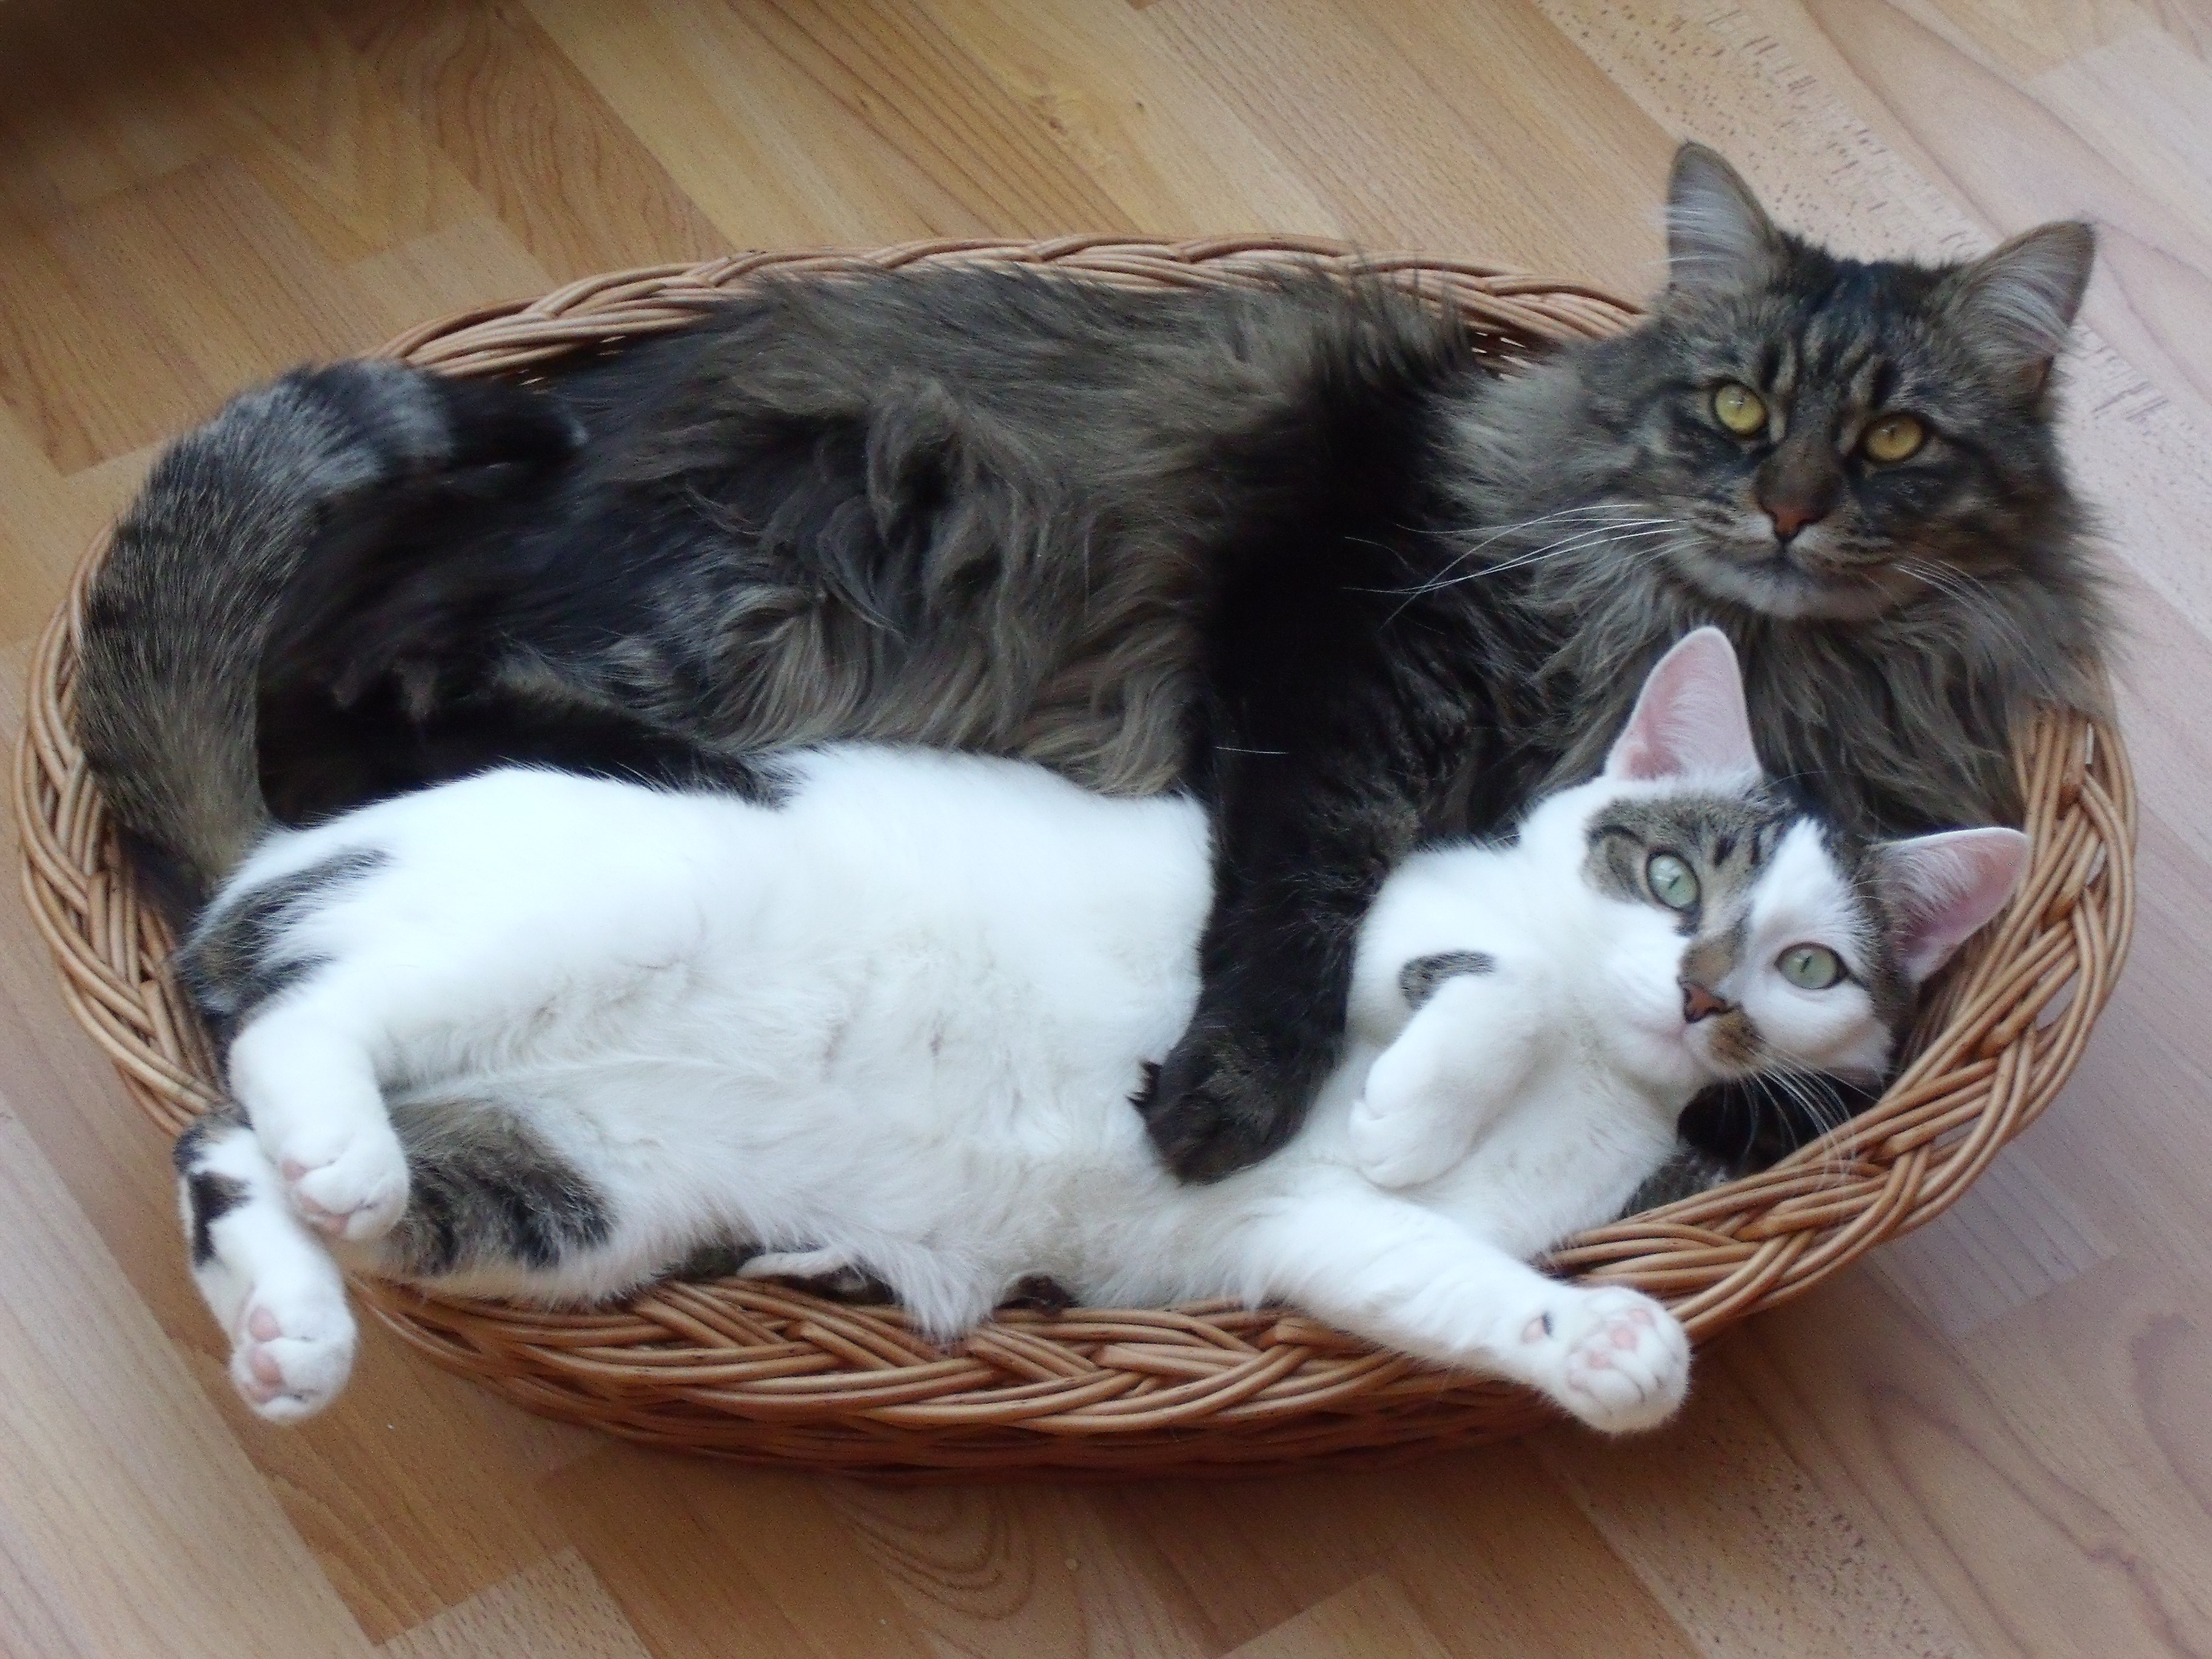
pet, kitten, cat, mammal, basket, whiskers, friends, vertebrate, maine coon, snuggle, norwegian forest cat, european shorthair, long haired cat, cat love, small to medium sized cats, cat like mammal, domestic short haired cat, domestic long haired cat